Joseph Kasa-Vubu

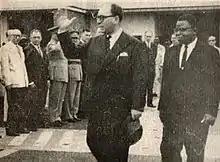
Kasa-Vubu with the outgoing Governor-General of the Congo, Hendrik Cornelis, before the latter's departure from the country, July 1960.

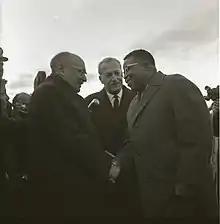
Kasa-Vubu during a 1963 visit to Israel, with the President Zalman Shazar

After Congo's independence from Belgium, his ABAKO party received 9.47% of the national vote for the Chamber of Deputies in the 1960 Belgian Congo general election, giving it a disappointing third place with 12 seats. In the Senate in the same election, ABAKO's result was even worse, receiving just over 5% of the vote and winning only 5 parliamentary seats. He forged an unlikely coalition between his regionalist and conservative ABAKO party and Patrice Lumumba's left-wing nationalist and election-winning Congolese National Movement (MNC) party, offering support in the government. In return, he received from the Lumumbists the indirect election of President of the Republic in the Senate and the National Assembly in 1960, defeating Jean Bolikango, his former political mentor. The alliance between Kasa-Vubu and Lumumba was at least in part organized by Belgium, and his election as president was well received there. This was evidenced by the warm positive reaction of the Belgian press as well as of pro-Belgian Léopoldville periodicals such as the "Courrier d'Afrique". The United States also expressed satisfaction at the election of a conservative to the Congolese government. Belgian politicians expected Kasa-Vubu to act as a "restraining influence" on Lumumba's government, and failing that, that the Force Publique would always be able to "maintain law and order". He was officially sworn in as president on 27 June 1960.